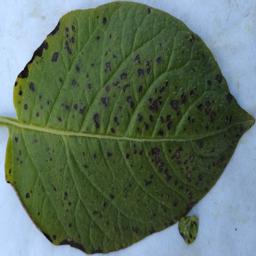
Etiqueta: Tizon_Temprano